Walker Lukens

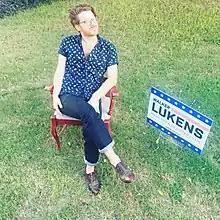
Walker Lukens sitting with his 'Make America Lifted Again' sign for promotion of his Never Understood EP

Walker Lukens has been called ‘one of the best songwriters in Texas’. He has been called ‘wonderfully inventive’, a ‘non-sexually intimidating version of Prince’, and a ‘veteran balladeer with sudden indie rock ambitions’. People often mistake Walker's name for Walter. He thinks this is very humorous. He performs regularly with The Side Arms, who consist of Zac Catanzaro, Mckenzie Griffin, Grant Himmler, and Kyle Vonderau.